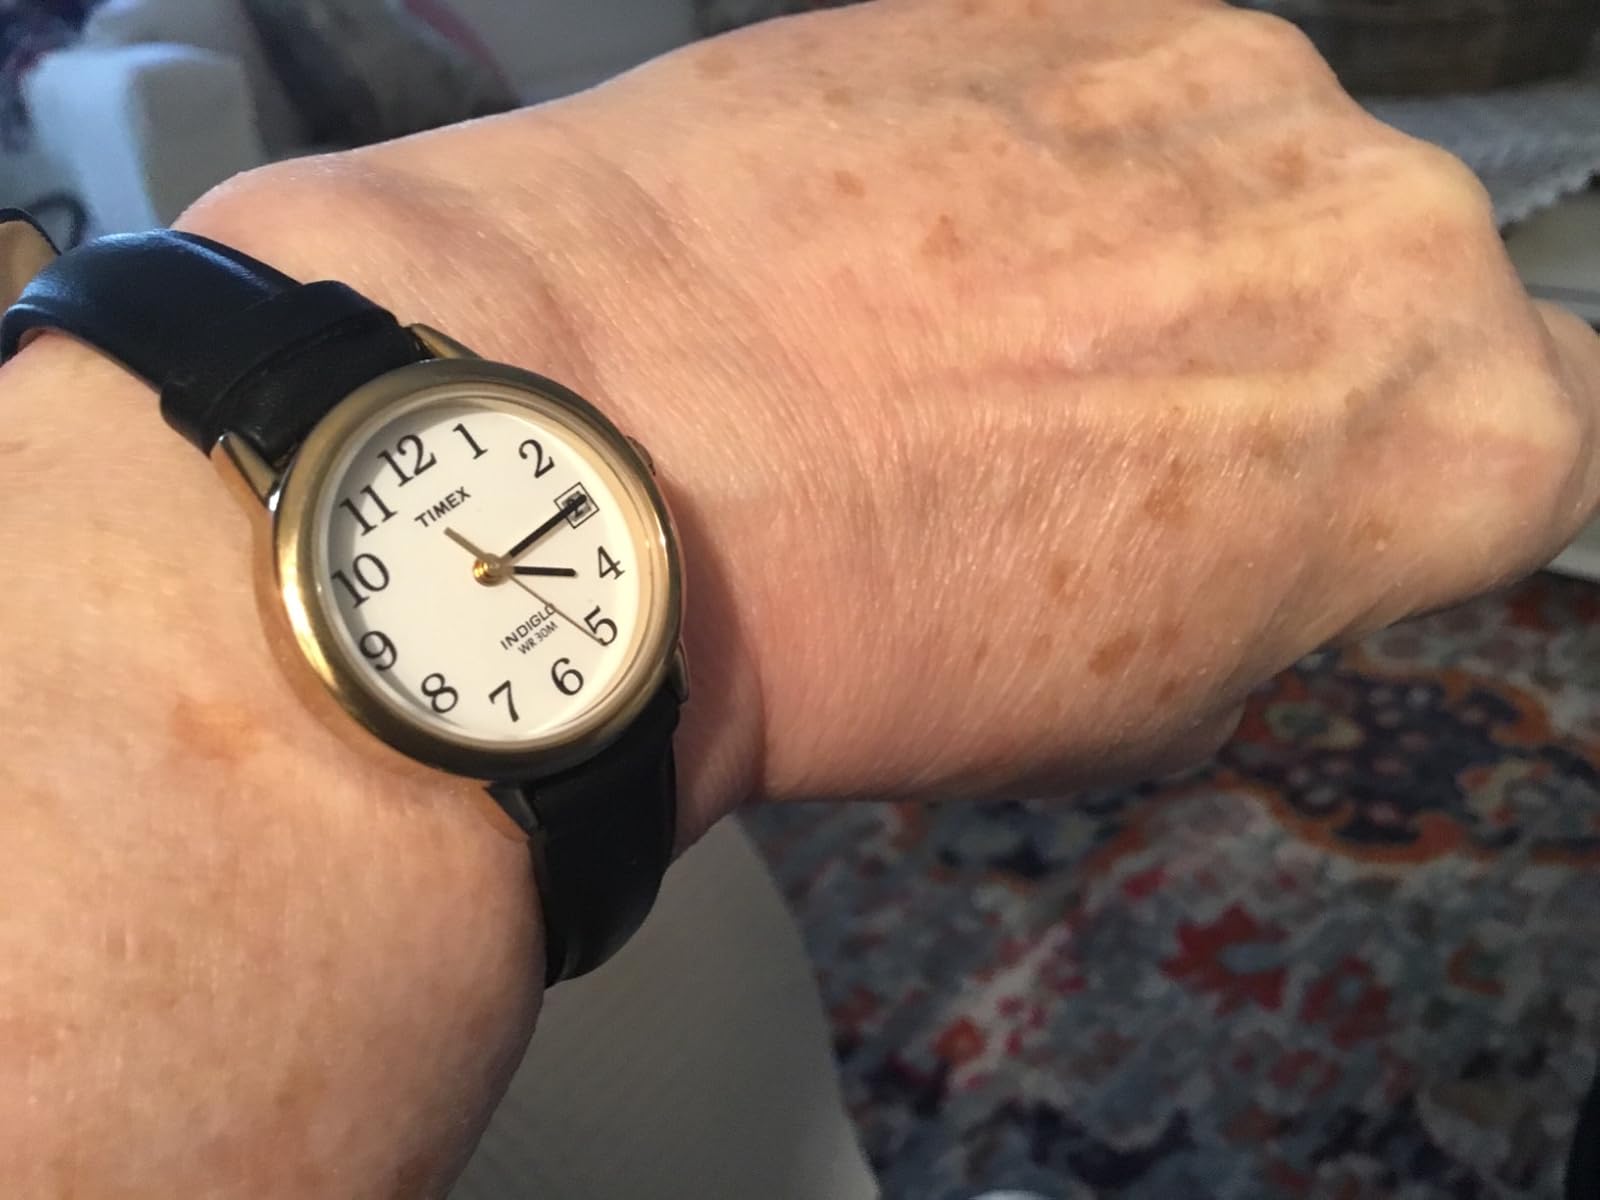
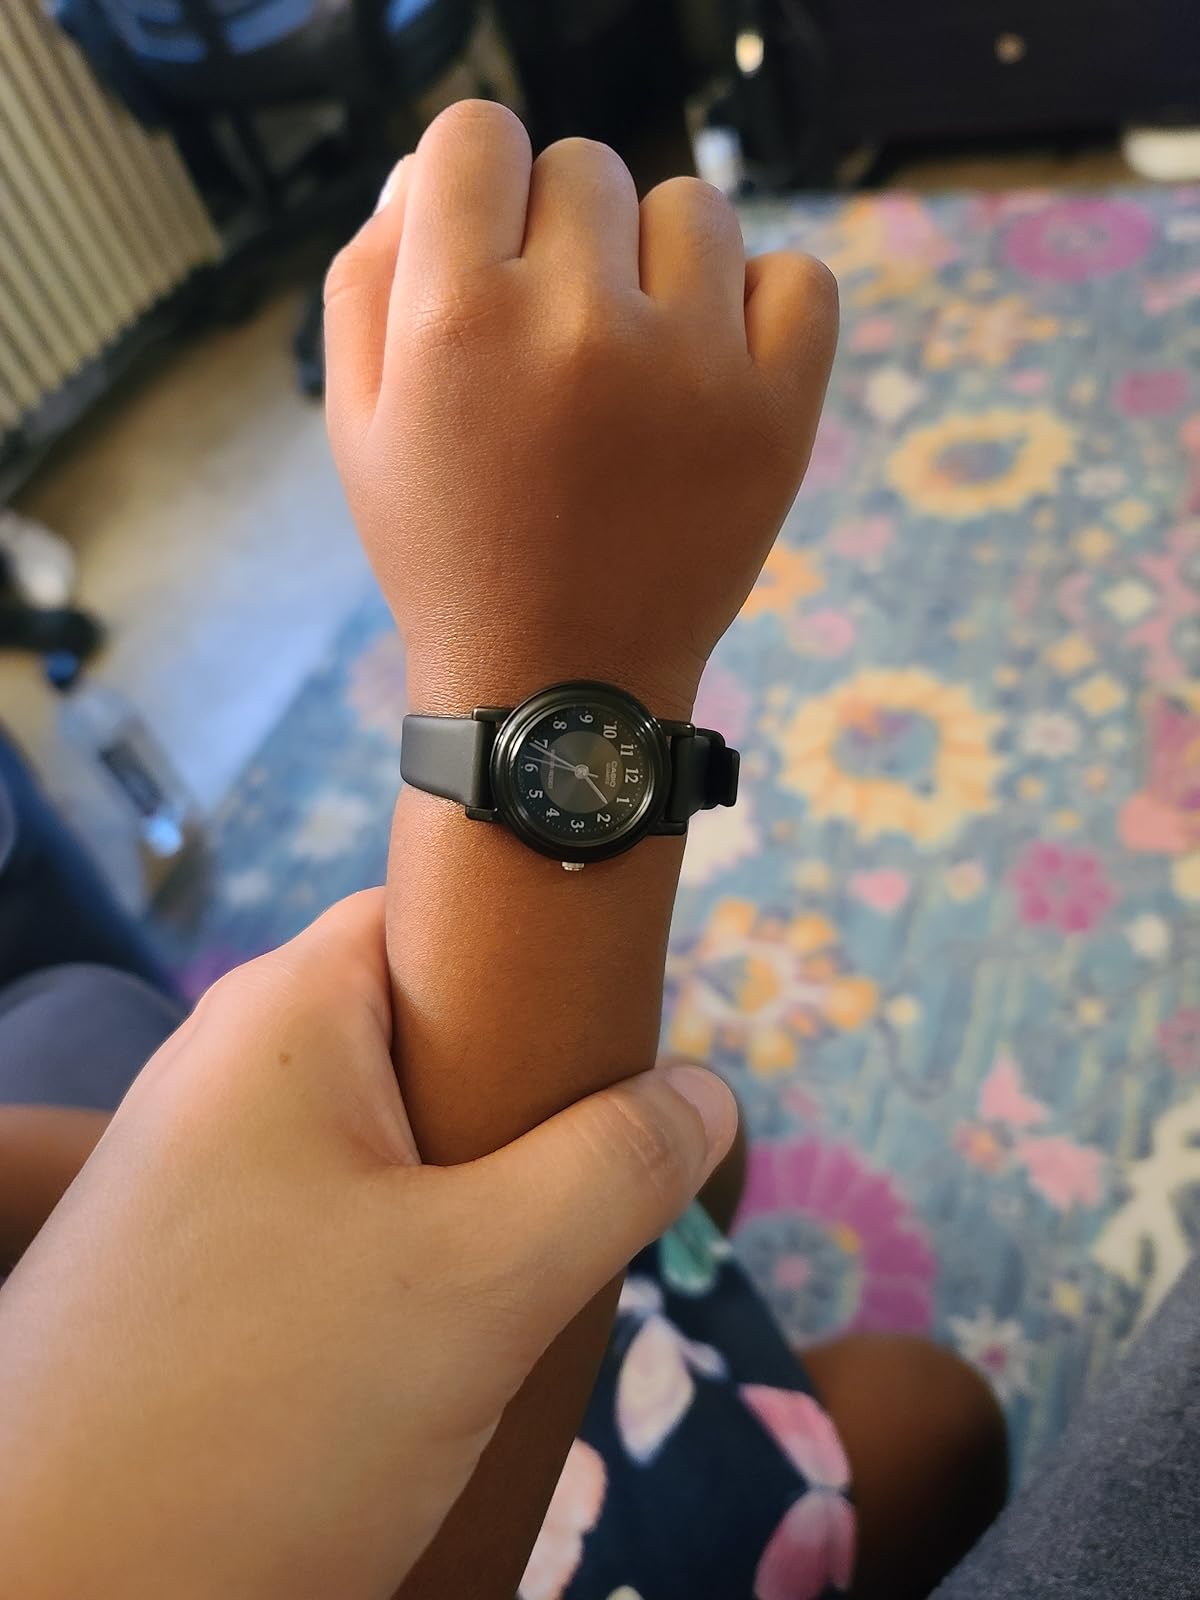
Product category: accessories_watch
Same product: no